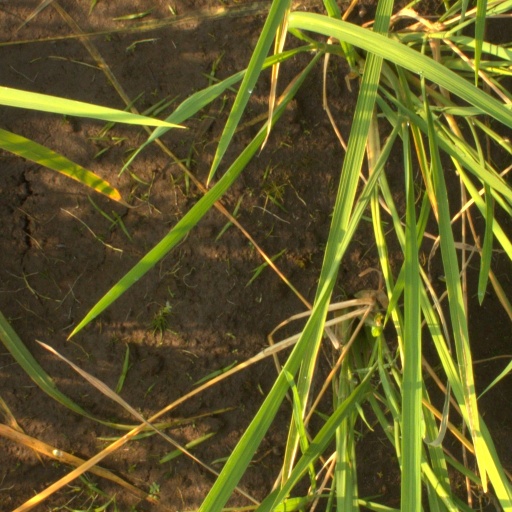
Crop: rice